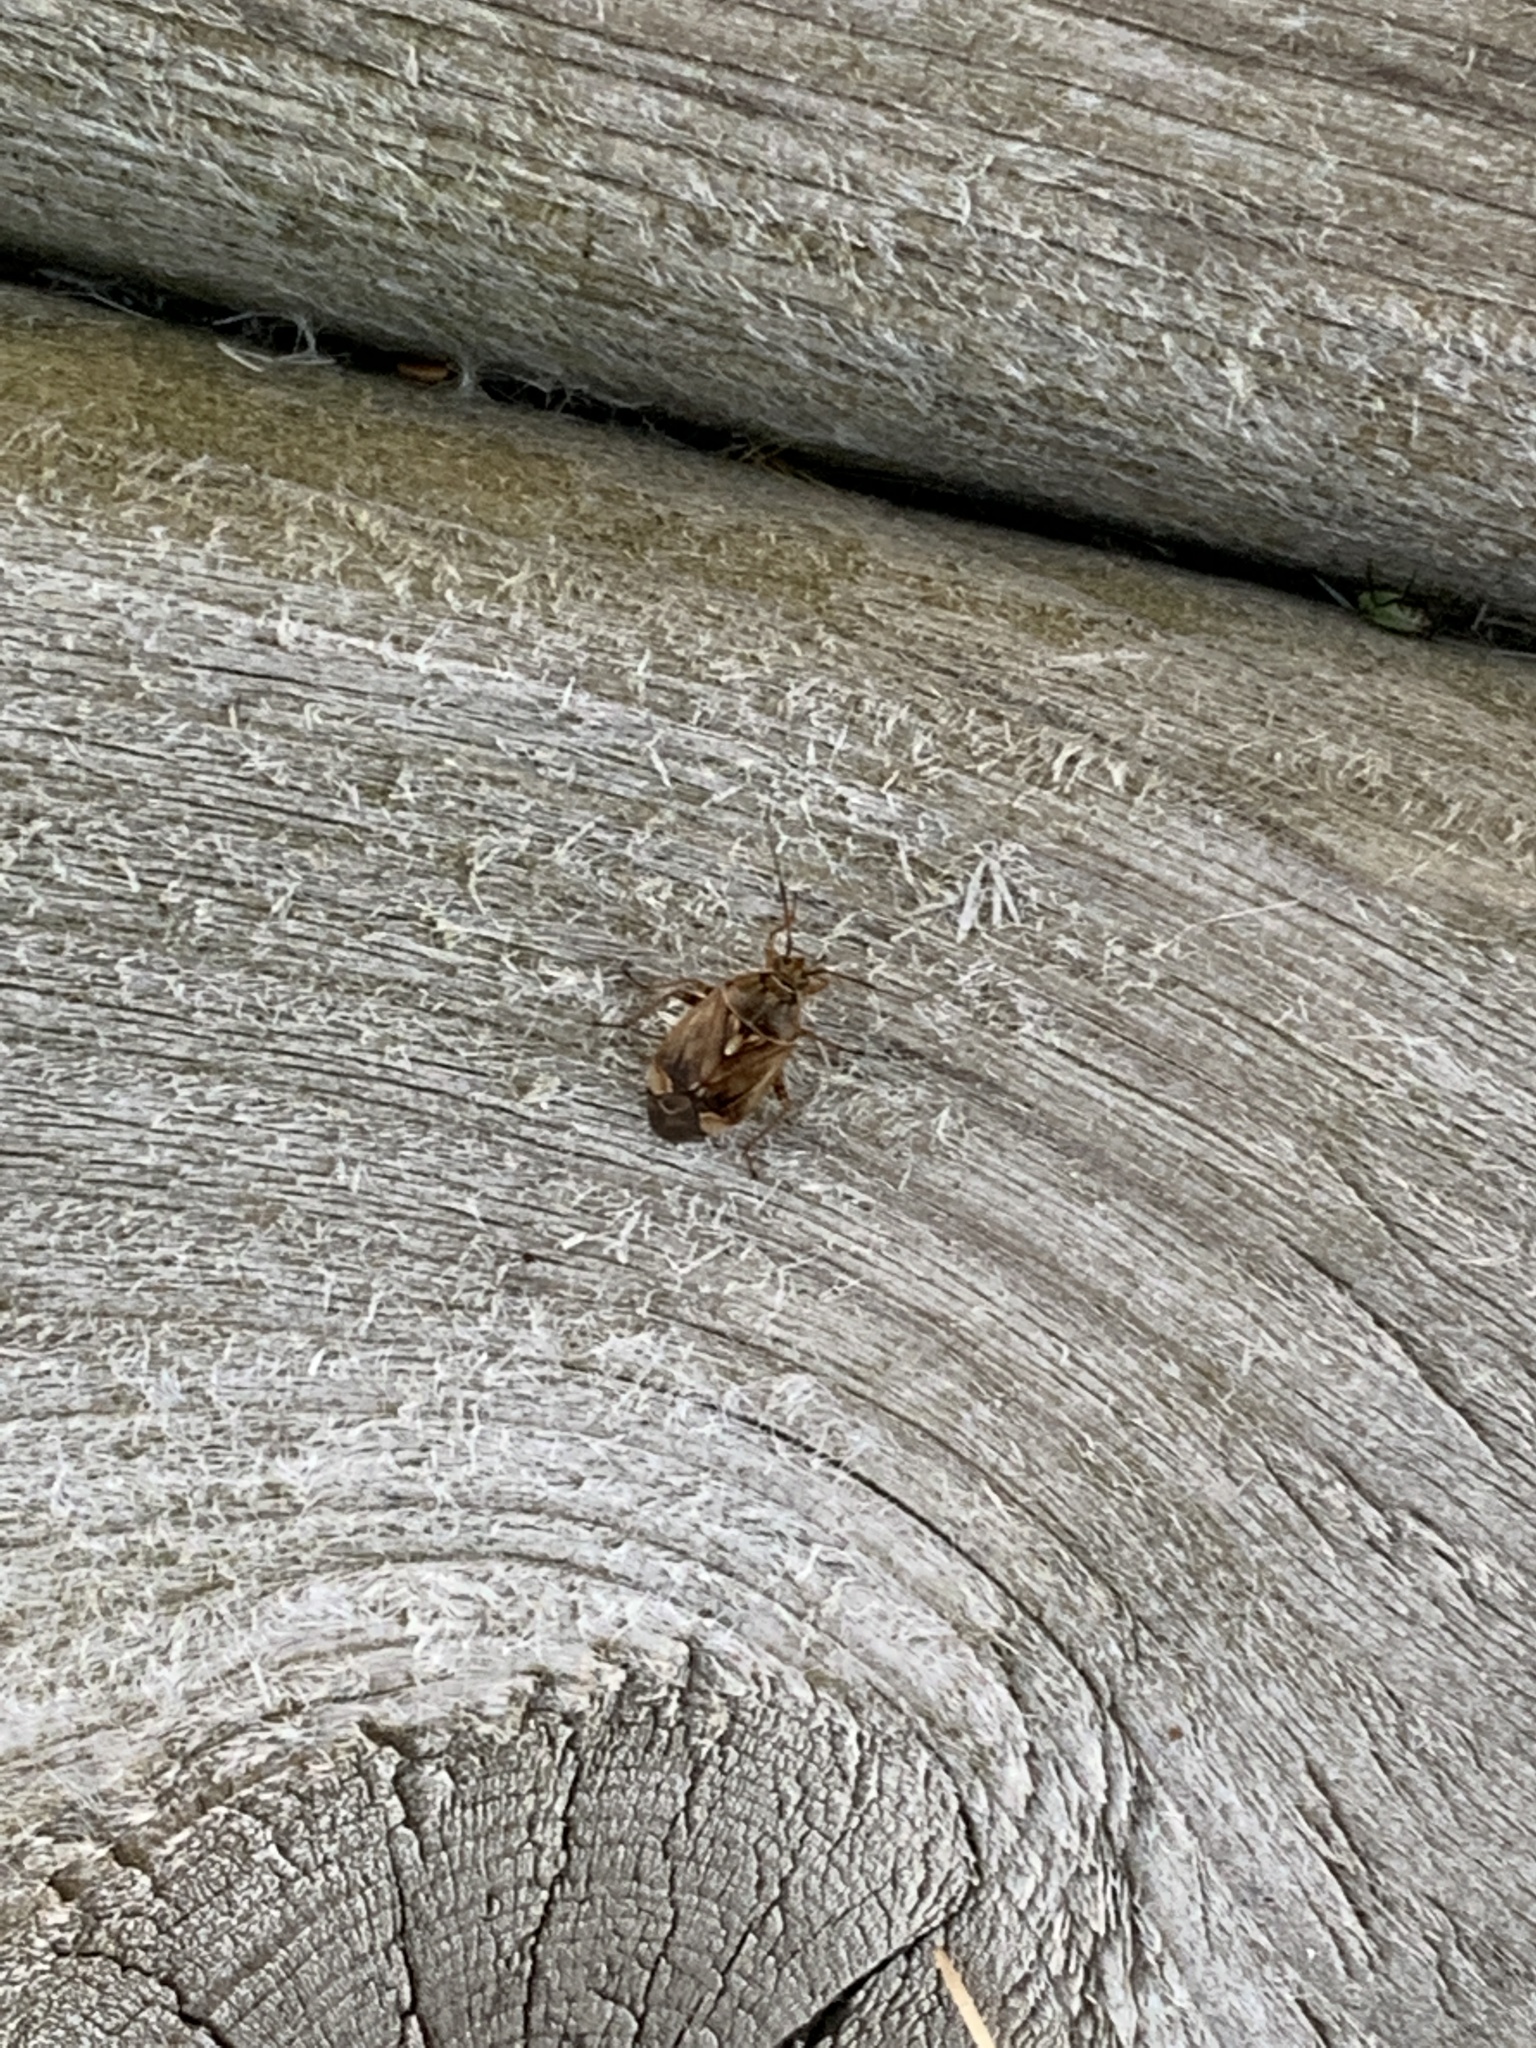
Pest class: lygus_bug